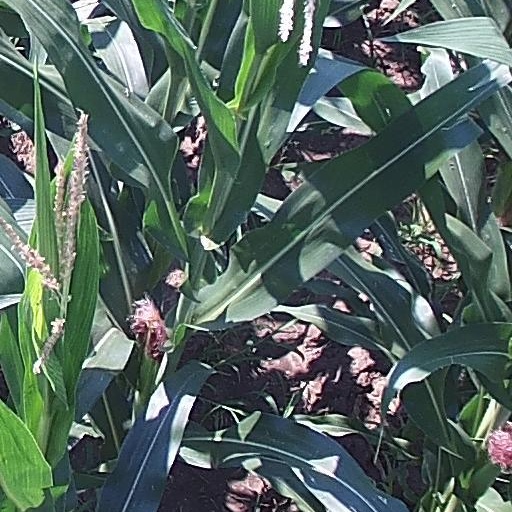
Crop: maize; corn